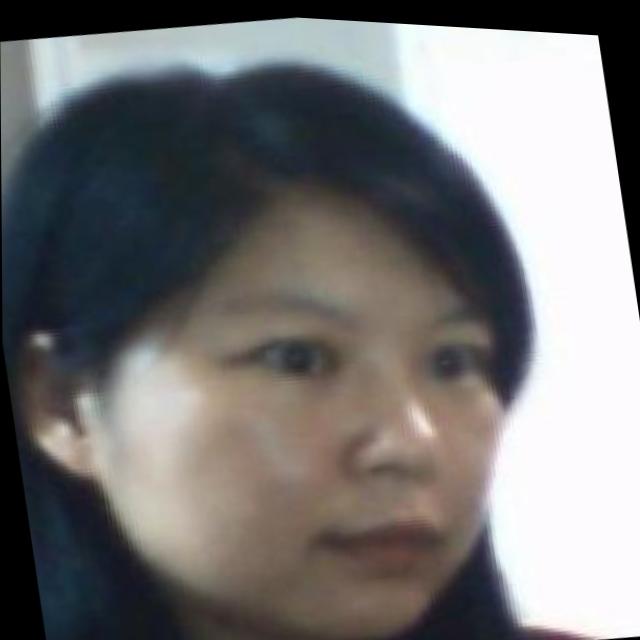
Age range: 21-44